The Lightning Flyer

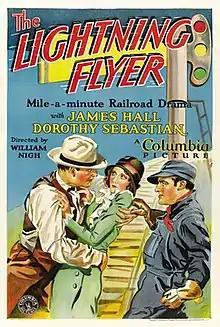

The Lightning Flyer is a 1931 American pre-Code action film directed by William Nigh and starring James Hall, Dorothy Sebastian and Robert Homans.